Electronic music

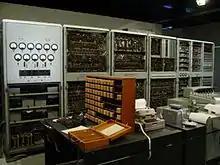
CSIRAC, Australia's first digital computer, displayed at the Melbourne Museum

Karlheinz Stockhausen worked briefly in Schaeffer's studio in 1952, and afterward for many years at the WDR Cologne's Studio for Electronic Music.